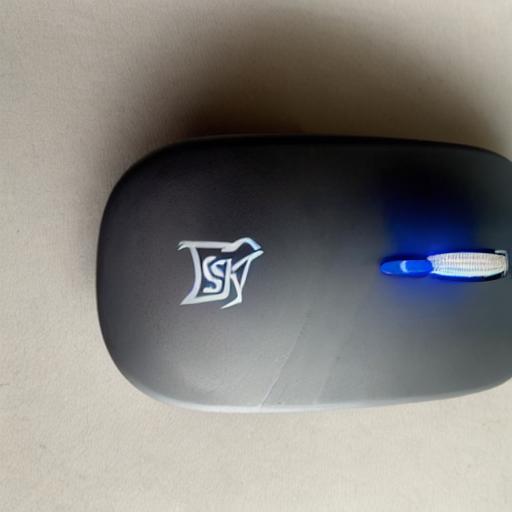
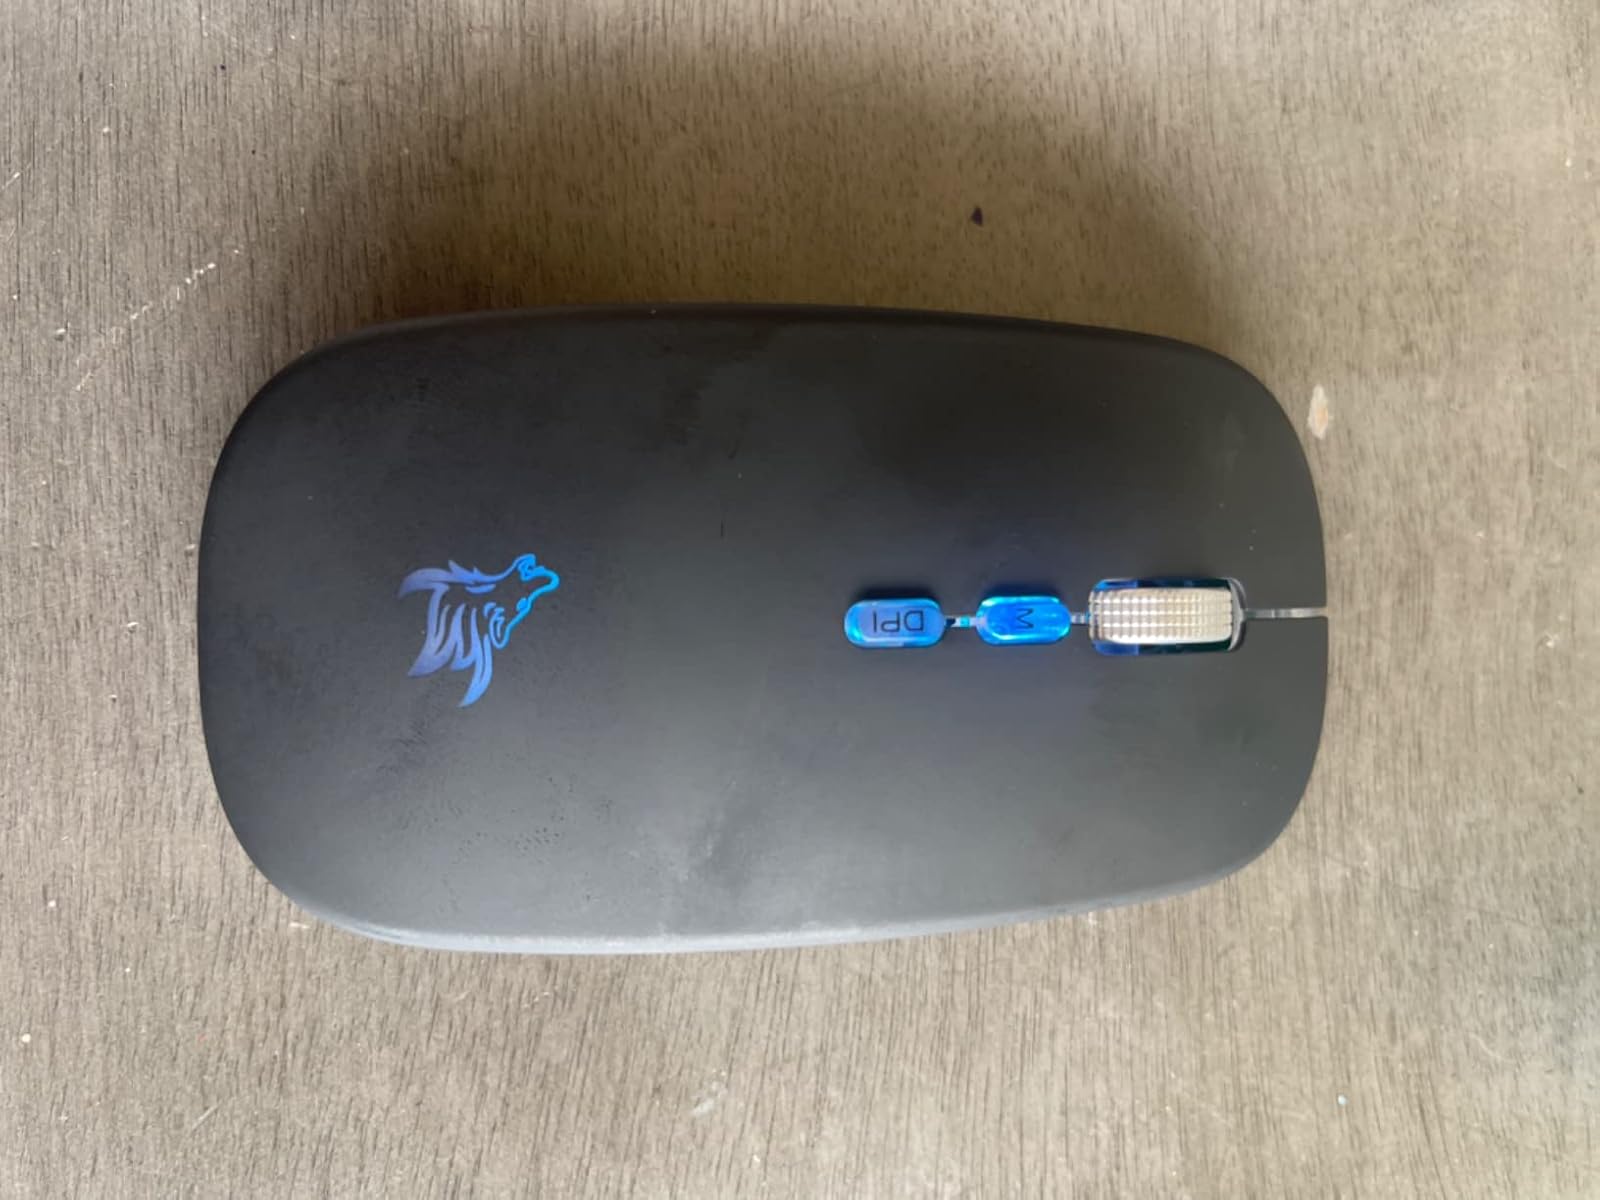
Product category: mouse
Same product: no